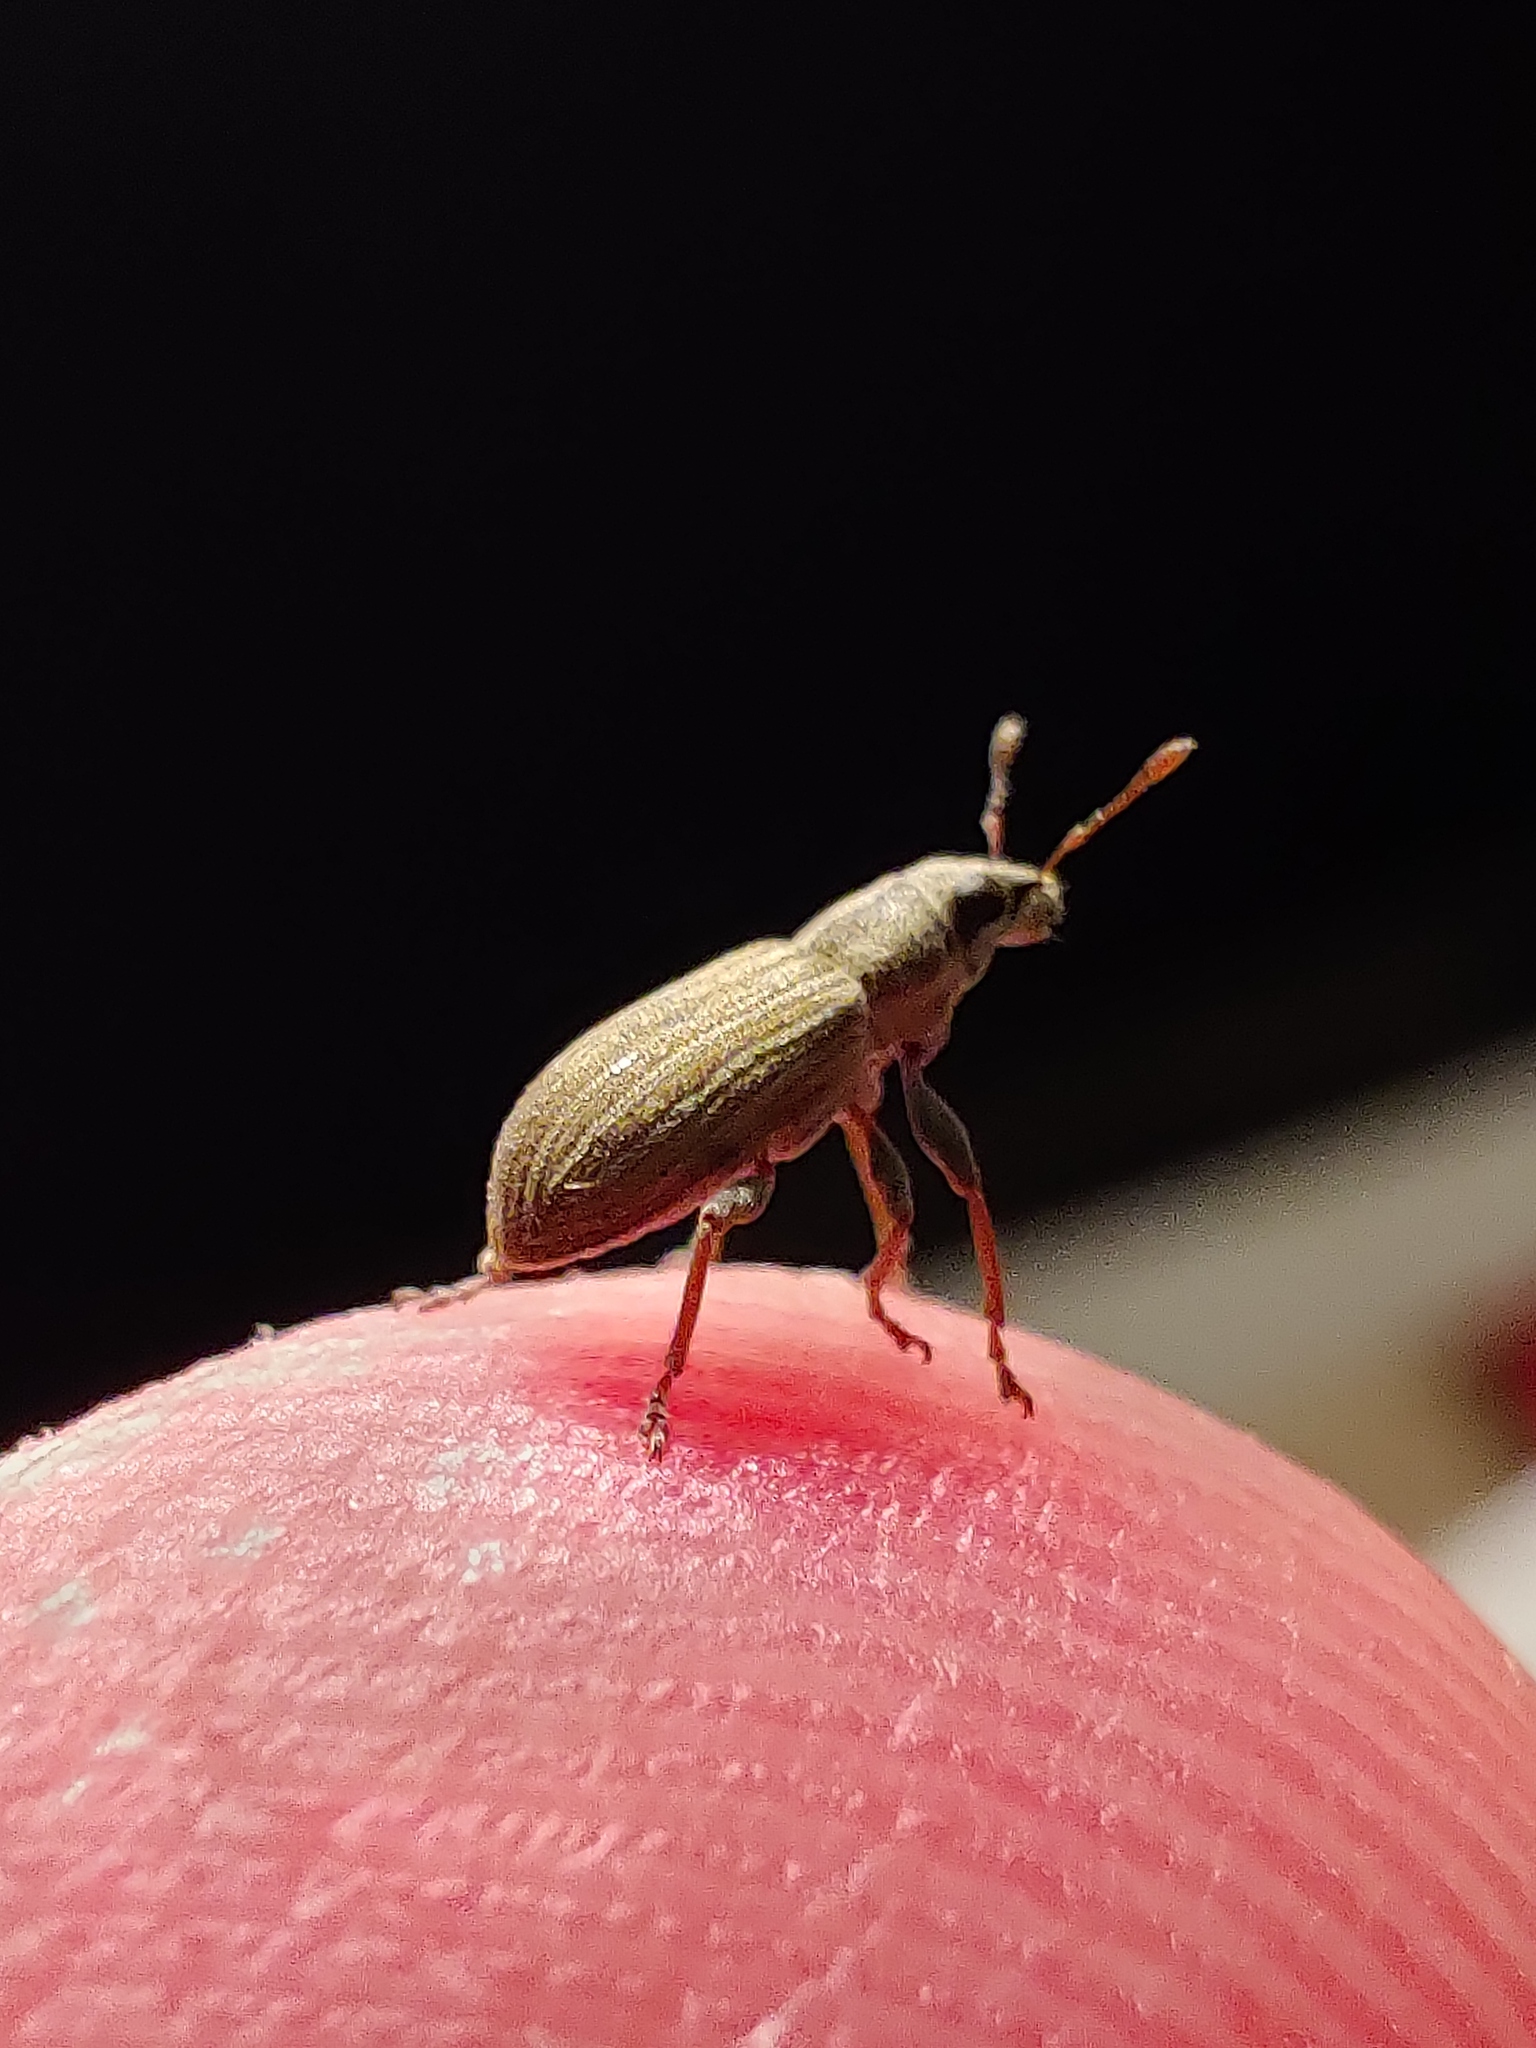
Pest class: pea_leaf_weevil